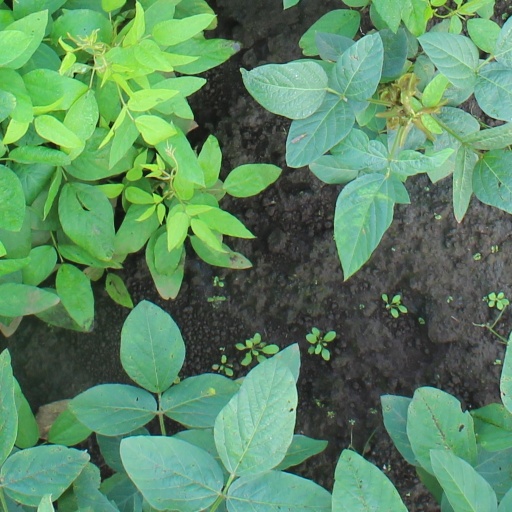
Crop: soybean